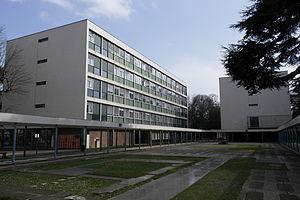
Bâtiments Curie (sciences, à gauche) et Descartes (lettres et maths, à droite)
L’histoire de la cité scolaire Augustin-Thierry commence avec la création, par lettre patente, d'un collège royal à Blois par Henri III en 1581 et continue jusqu'à nos jours, malgré plusieurs interruptions et changements de locaux.
La cité scolaire Augustin-Thierry est un établissement d'enseignement secondaire et supérieur public situé à Blois, dans l'académie d'Orléans-Tours. Réunissant un collège, un lycée général et technologique, une section professionnelle et le GRETA du Loir-et-Cher, la cité scolaire accueille, à la rentrée 2016, 1 623 élèves et étudiants et environ 325 personnels encadrants.